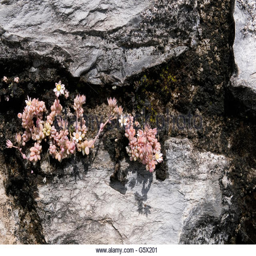
flowers growing in the gaps between rocks